The Room Two

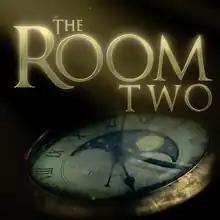

The Room Two is a puzzle video game developed by British-based Fireproof Games as a sequel to "The Room". The game was originally developed for the iPad and released in December 2013; it was made universal to work with the iPhone in January 2014. The Android version was released in February 2014. A Windows version was released on 5 July 2016. An Apple Arcade version, named «The Room Two+», was released on 2 April 2021. It was also released for Nintendo Switch in August 2022.